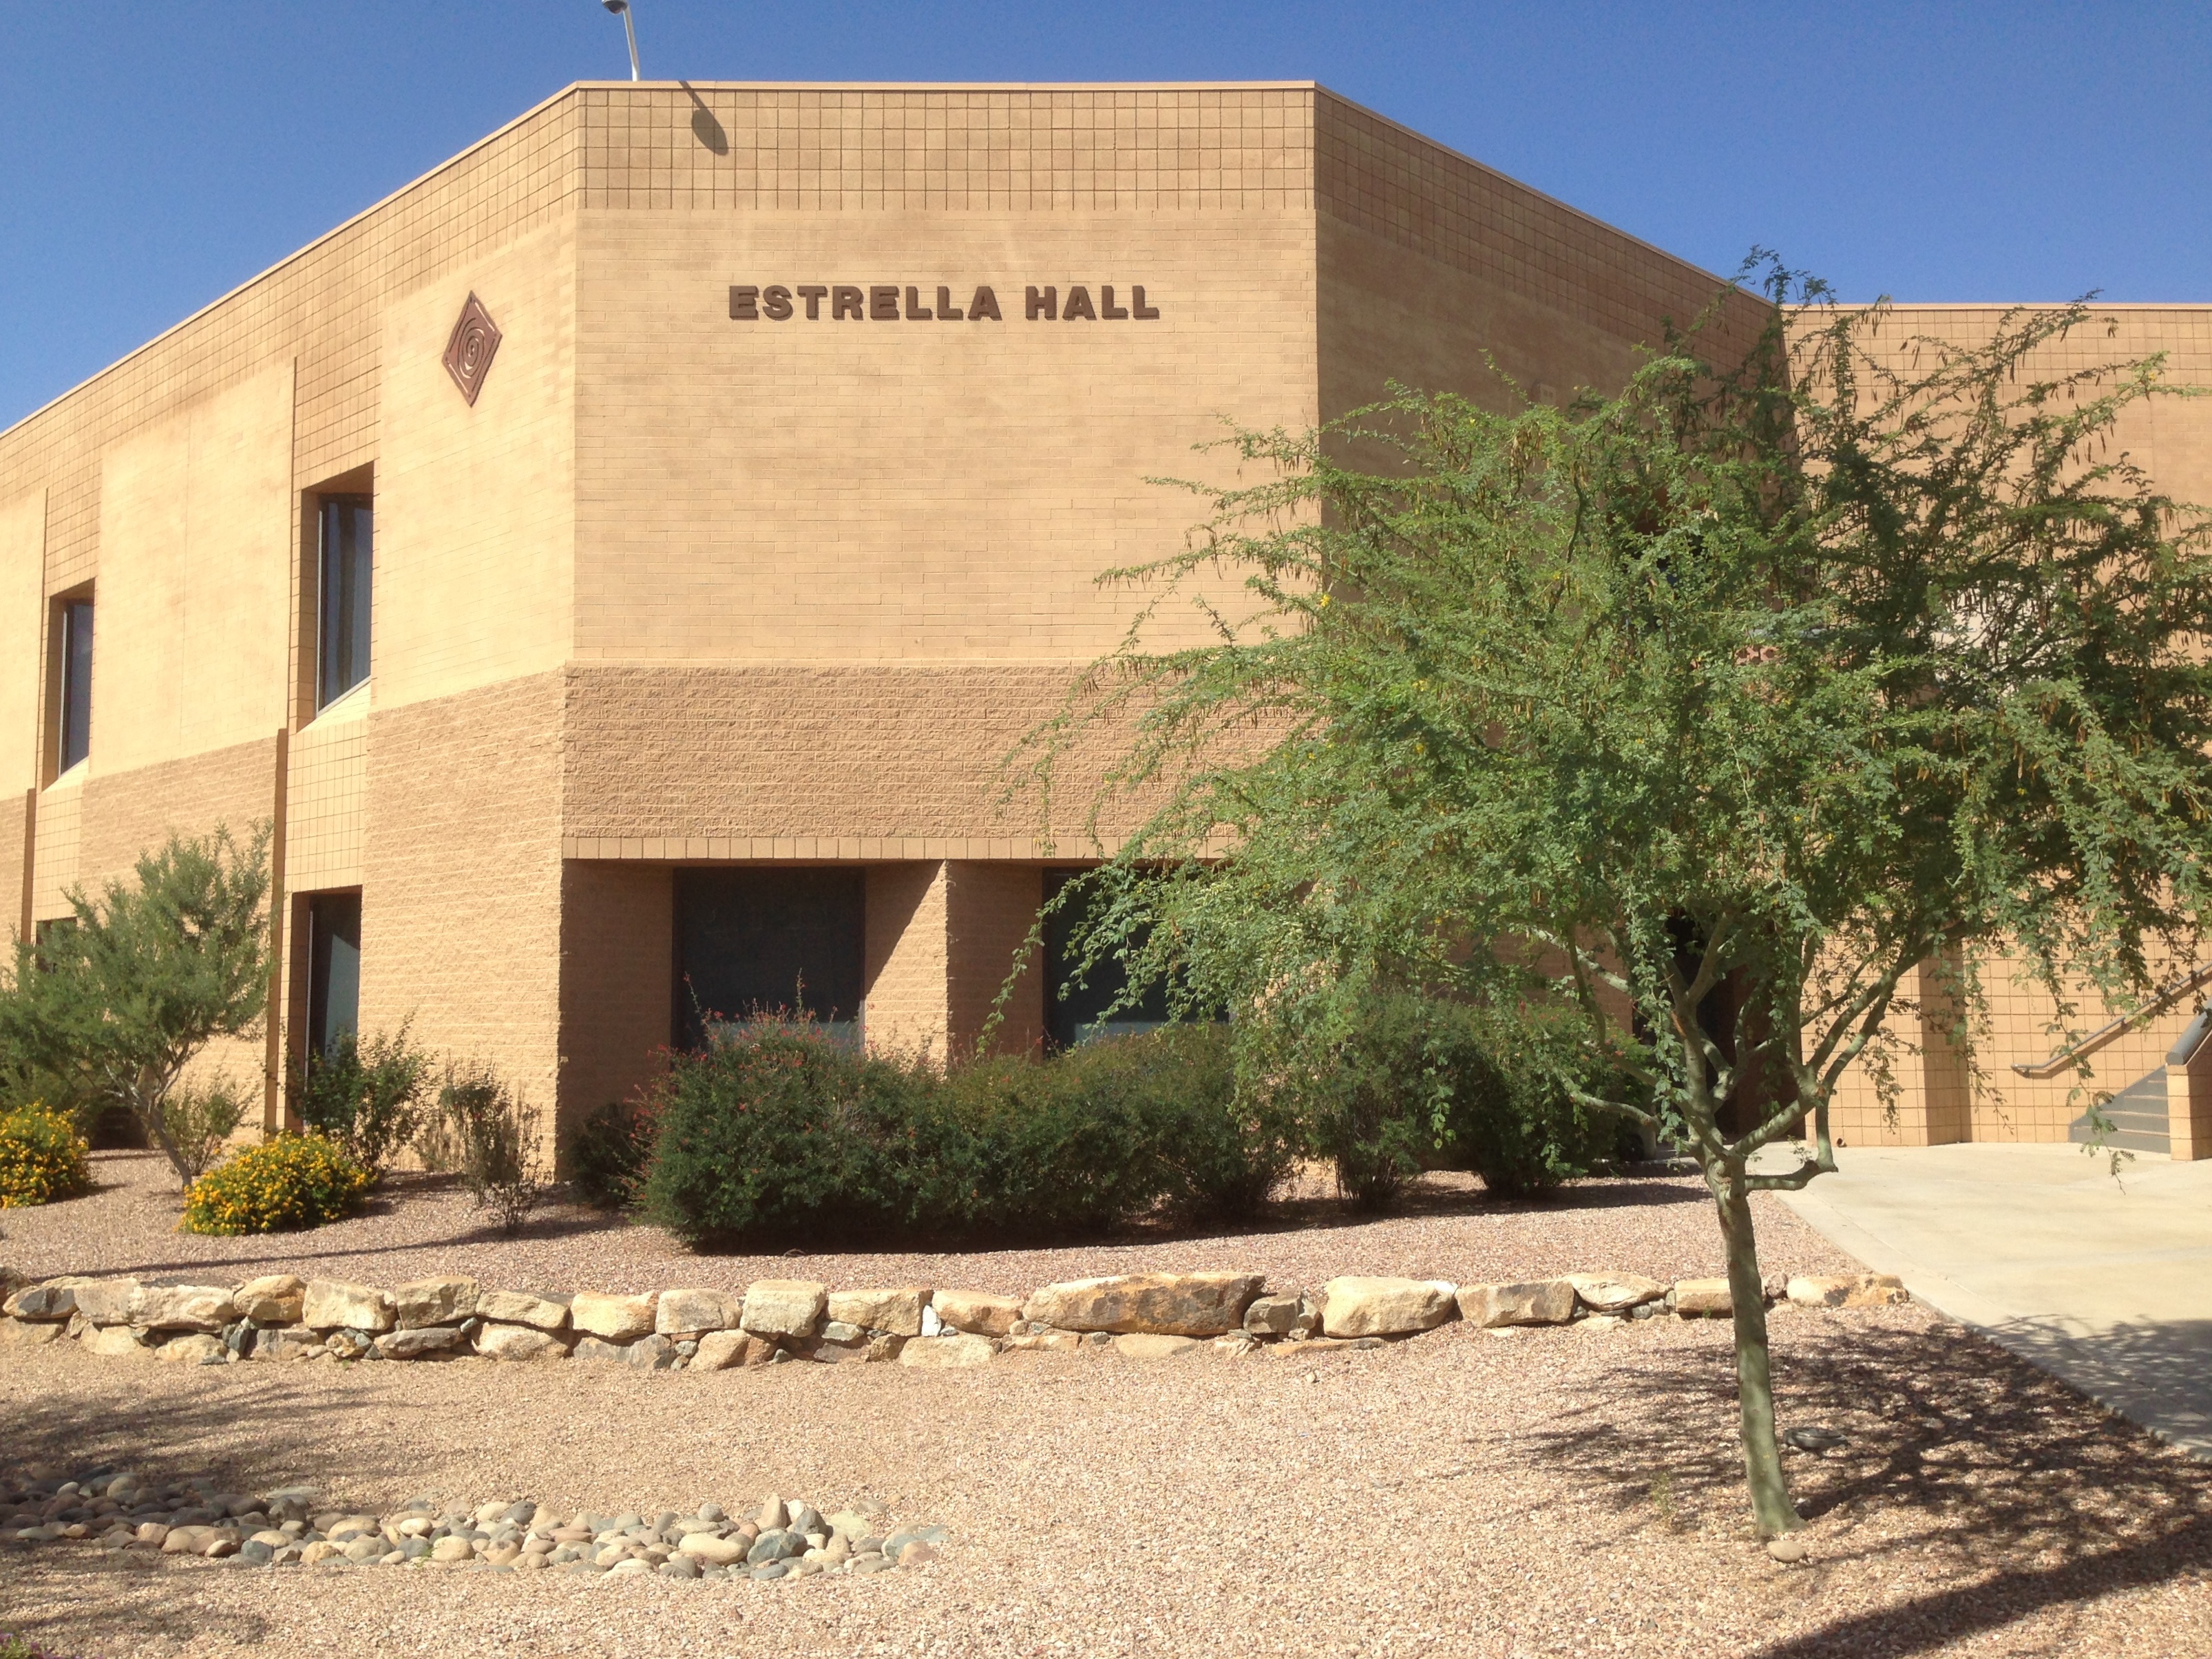
villa, building, home, facade, property, tourist attraction, estate, hacienda